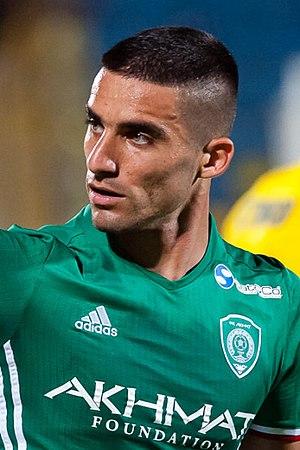
Milad Mohammadi Keshmarzi, abrégé Milad Mohammadi, né le 29 septembre 1993 à Téhéran, est un footballeur international iranien. Il évolue au poste de défenseur gauche.